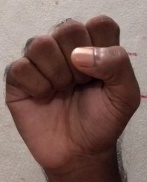
ASL sign: S